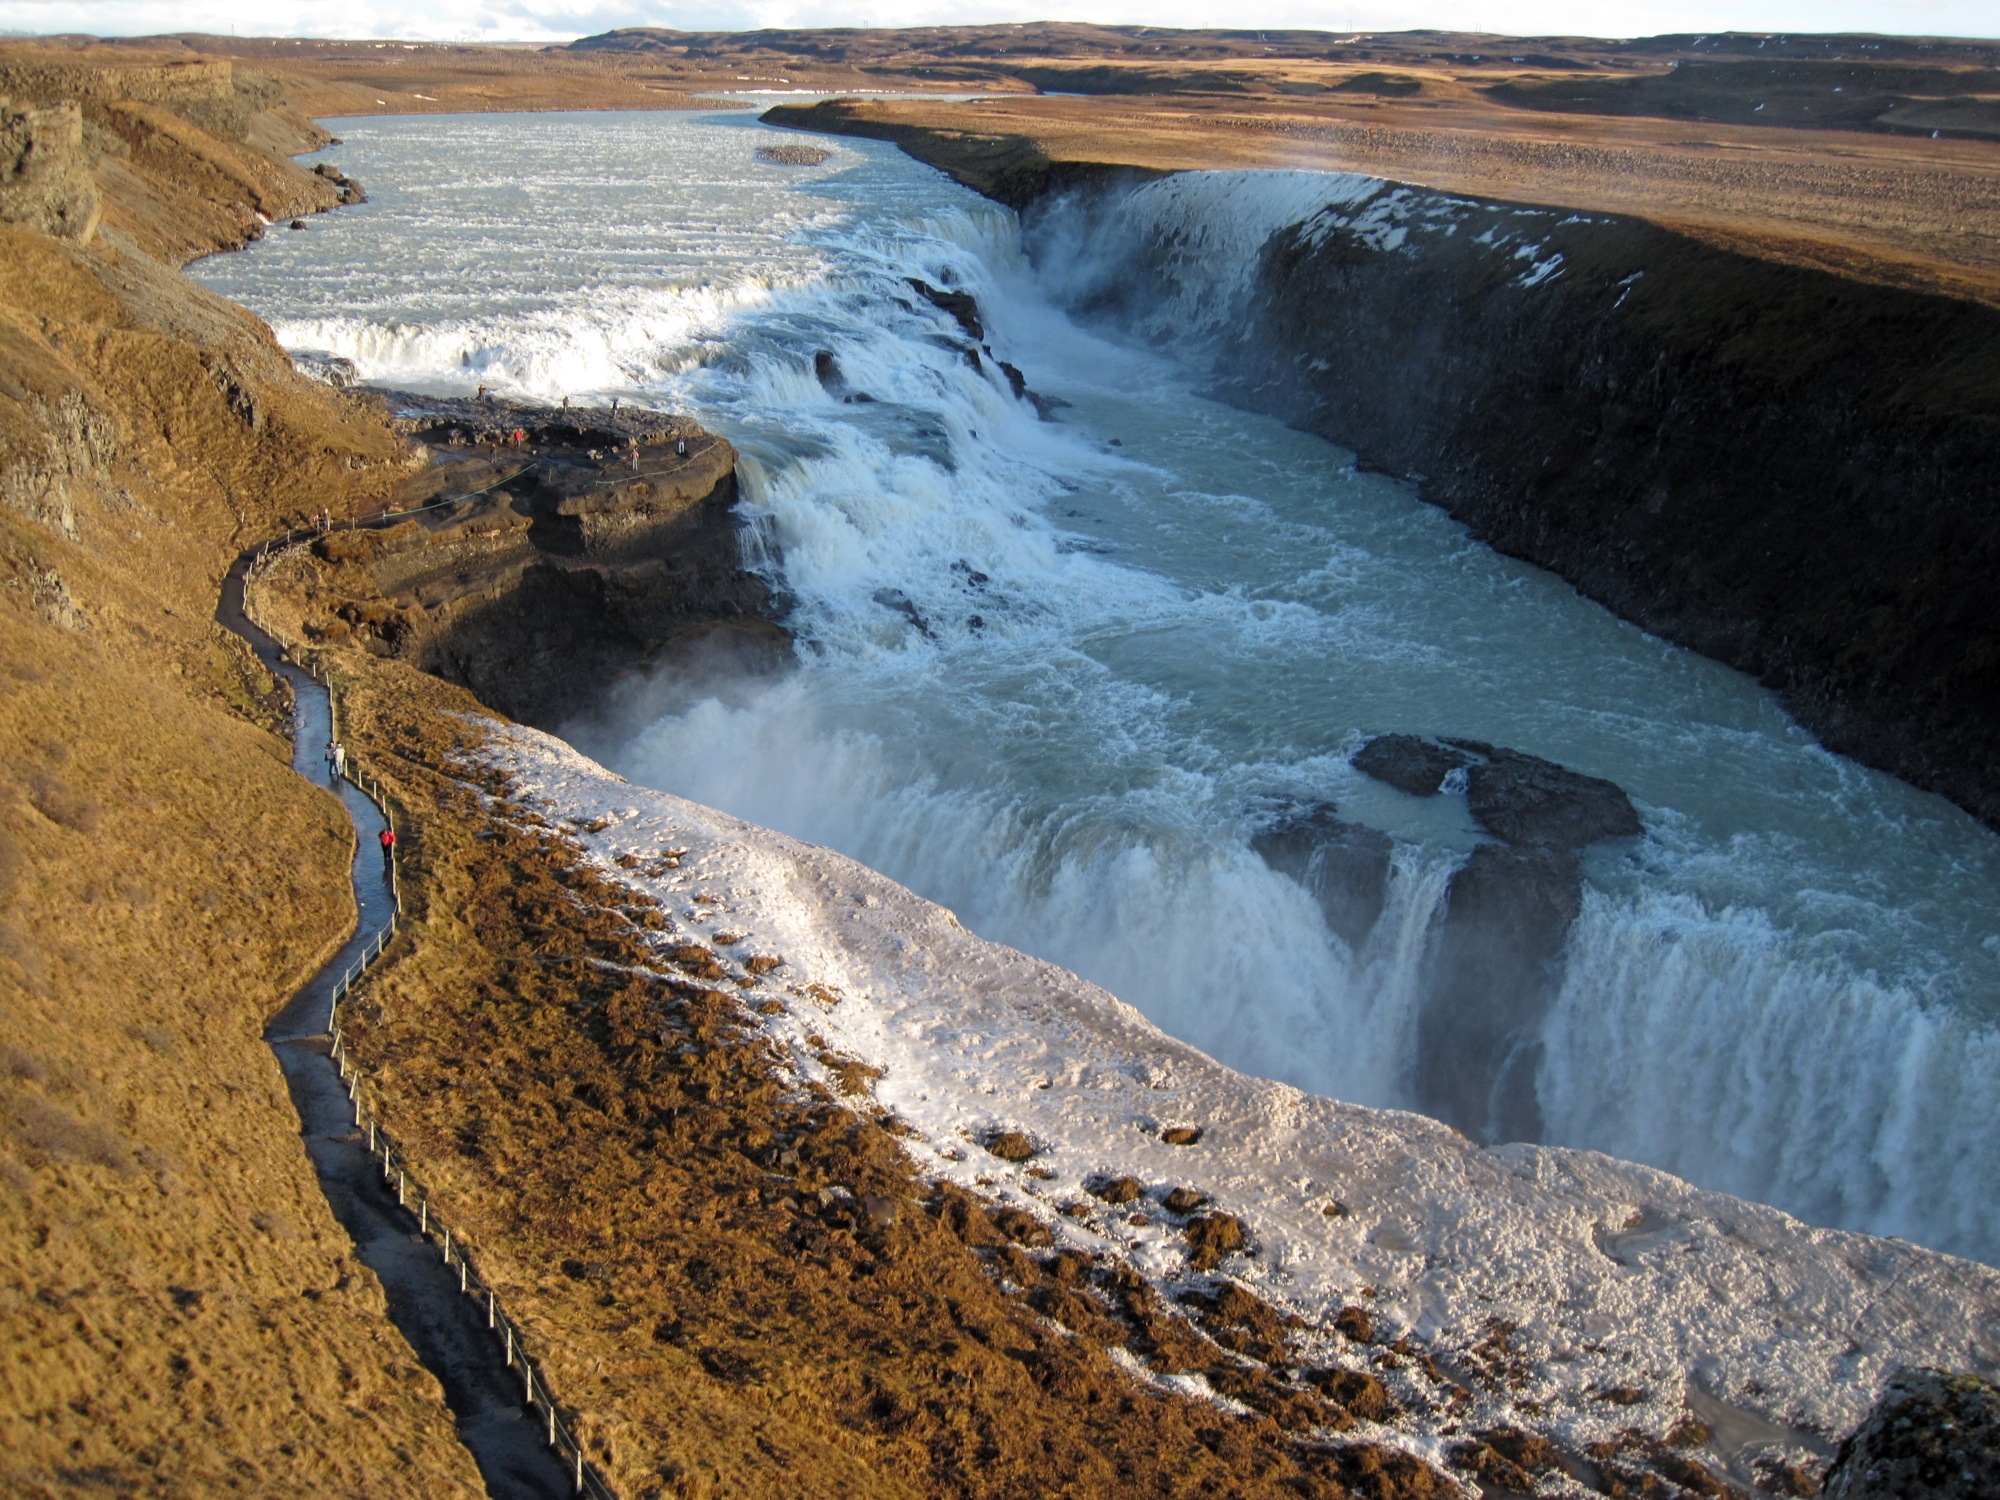
landscape, sea, coast, water, rock, waterfall, shore, wave, river, cliff, rapid, iceland, terrain, body of water, geology, water feature, landform